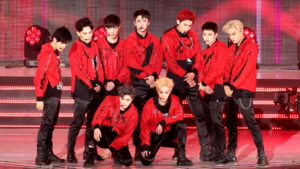
Exo (band)
Exo i 2016.
"Exo er en sydkoreansk-kinesisk gruppe hjemmehørende i Seoul. Gruppen blev oprettet af S.M. Entertainment i 2011, og debuterede i 2012. Den har ni medlemmer: Suho, Baekhyun, Chanyeol, D.O., Kai, Sehun, Xiumin, Lay and Chen. Gruppen har gjort brug af forskellige musikgenrer og er blevet rost for dens musikalske mangfoldighed, hvilket inkluderer genrer som pop, hip hop og R&B, sammen med EDM genrer, inklusiv house, trap, synth-pop og andre. Gruppen udgiver og optræder med musik på koreansk, japansk og mandarin. De var i blandt top fem mest indflydelsesrige kendisser på Forbes Korea Power Celebrity liste fra 2014 til 2018, og er blevet kaldt ""det største boyband i verden"" og ""kongerne af K-pop"" af medierne.